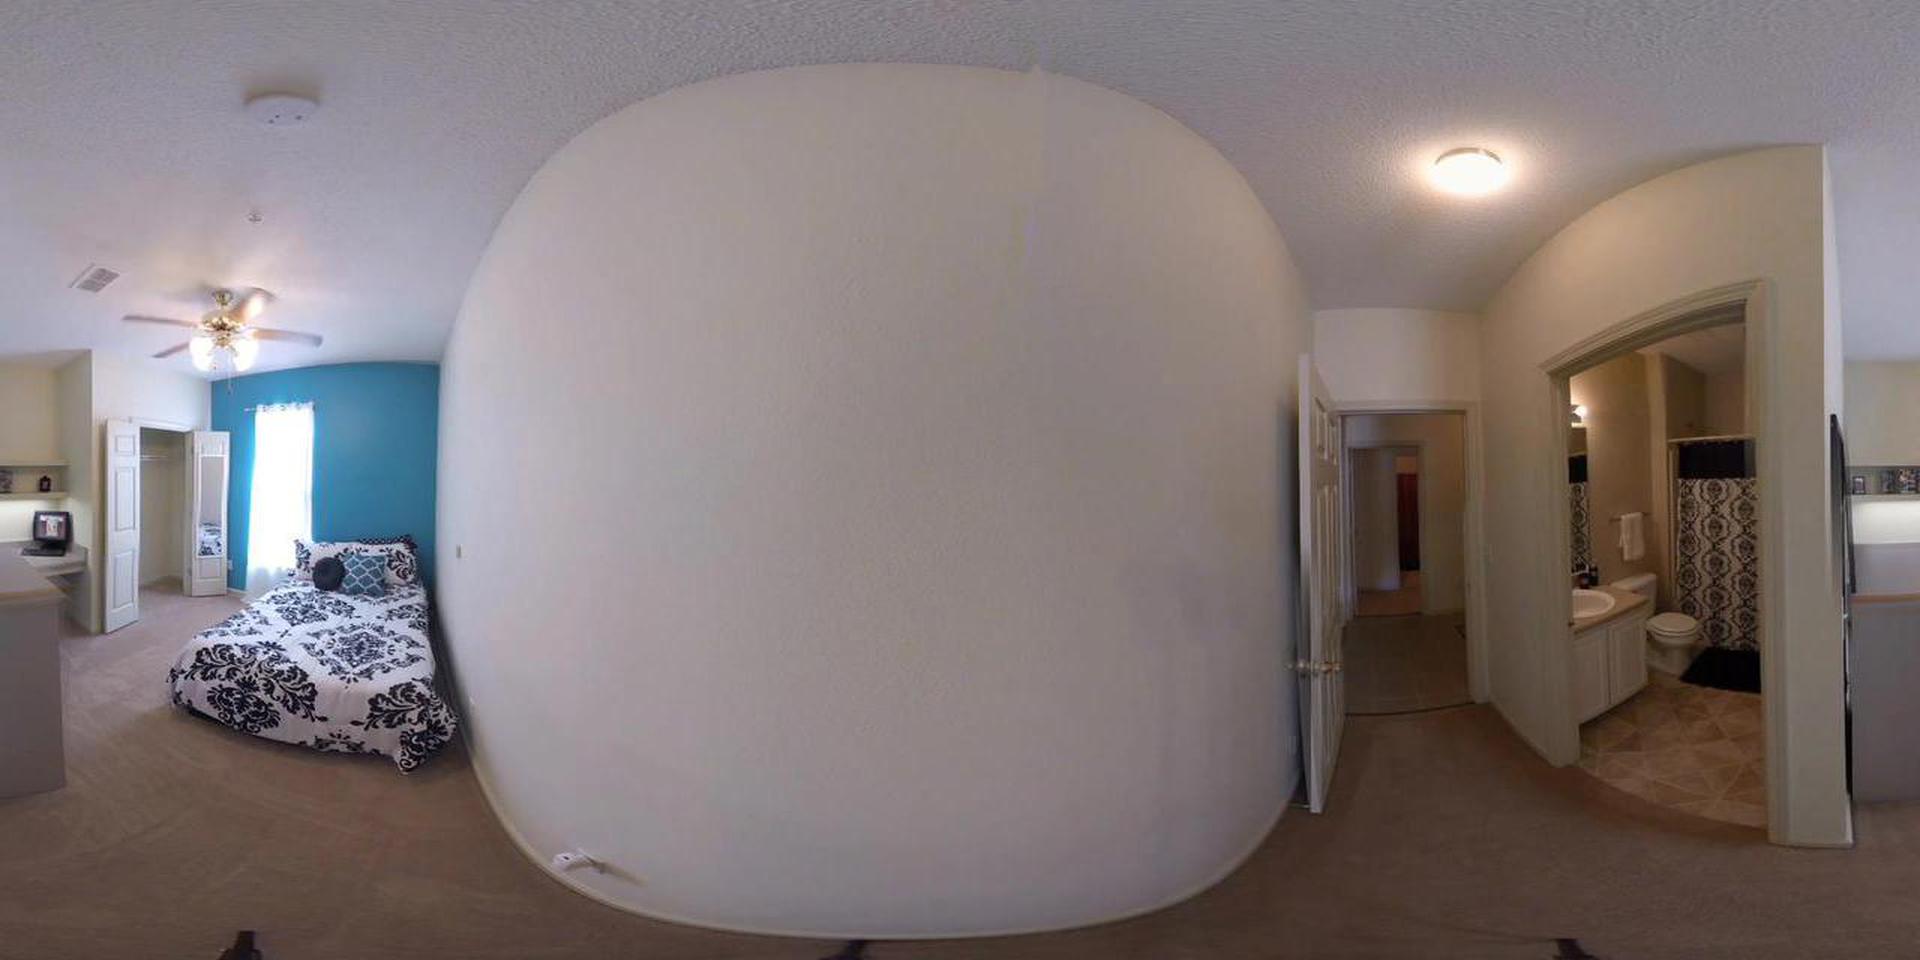
Referred object: the white toilet in the bathroom

Referred object: the bed opposite the open doorway